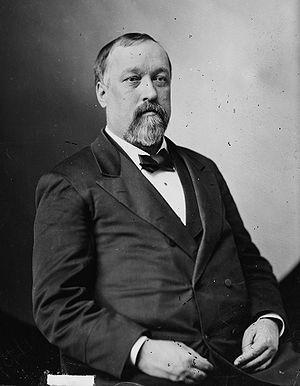
Le secrétaire du Trésor des États-Unis dirige le département du Trésor des États-Unis, il est membre du cabinet du président des États-Unis. C'est le ministre des Finances américain.